How to Educate a Wife

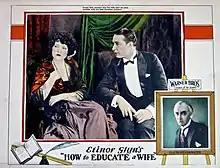

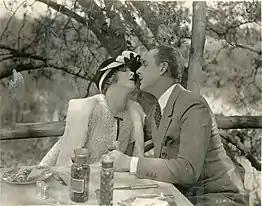
1924 Photo

How to Educate a Wife is a lost 1924 American comedy film directed by Monta Bell and written by Grant Carpenter and Douglas Z. Doty. The film stars Marie Prevost, Monte Blue, Claude Gillingwater, Vera Lewis, Betty Francisco and Creighton Hale. The film was released by Warner Bros. on May 1, 1924.